Remuera

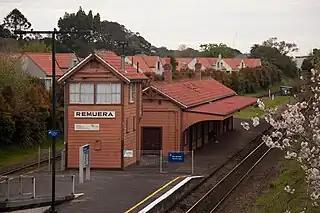
Remuera Train Station

Remuera has several places of historic interest, some of which have been incorporated into the Remuera Heritage Walk.